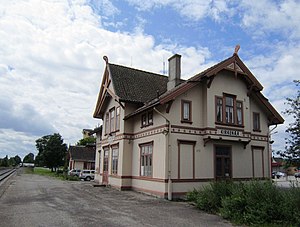
Kirkenær station
Kirkenær Station er en tidligere jernbanestation på Solørbanen, der ligger i byområdet Kirkenær i Grue kommune i Norge.